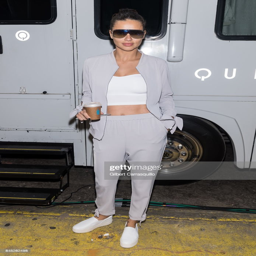
supermodel is seen arriving at the fashion show during fashion week